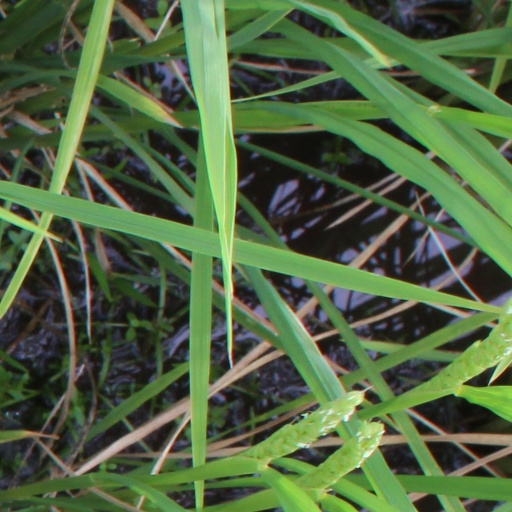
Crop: rice